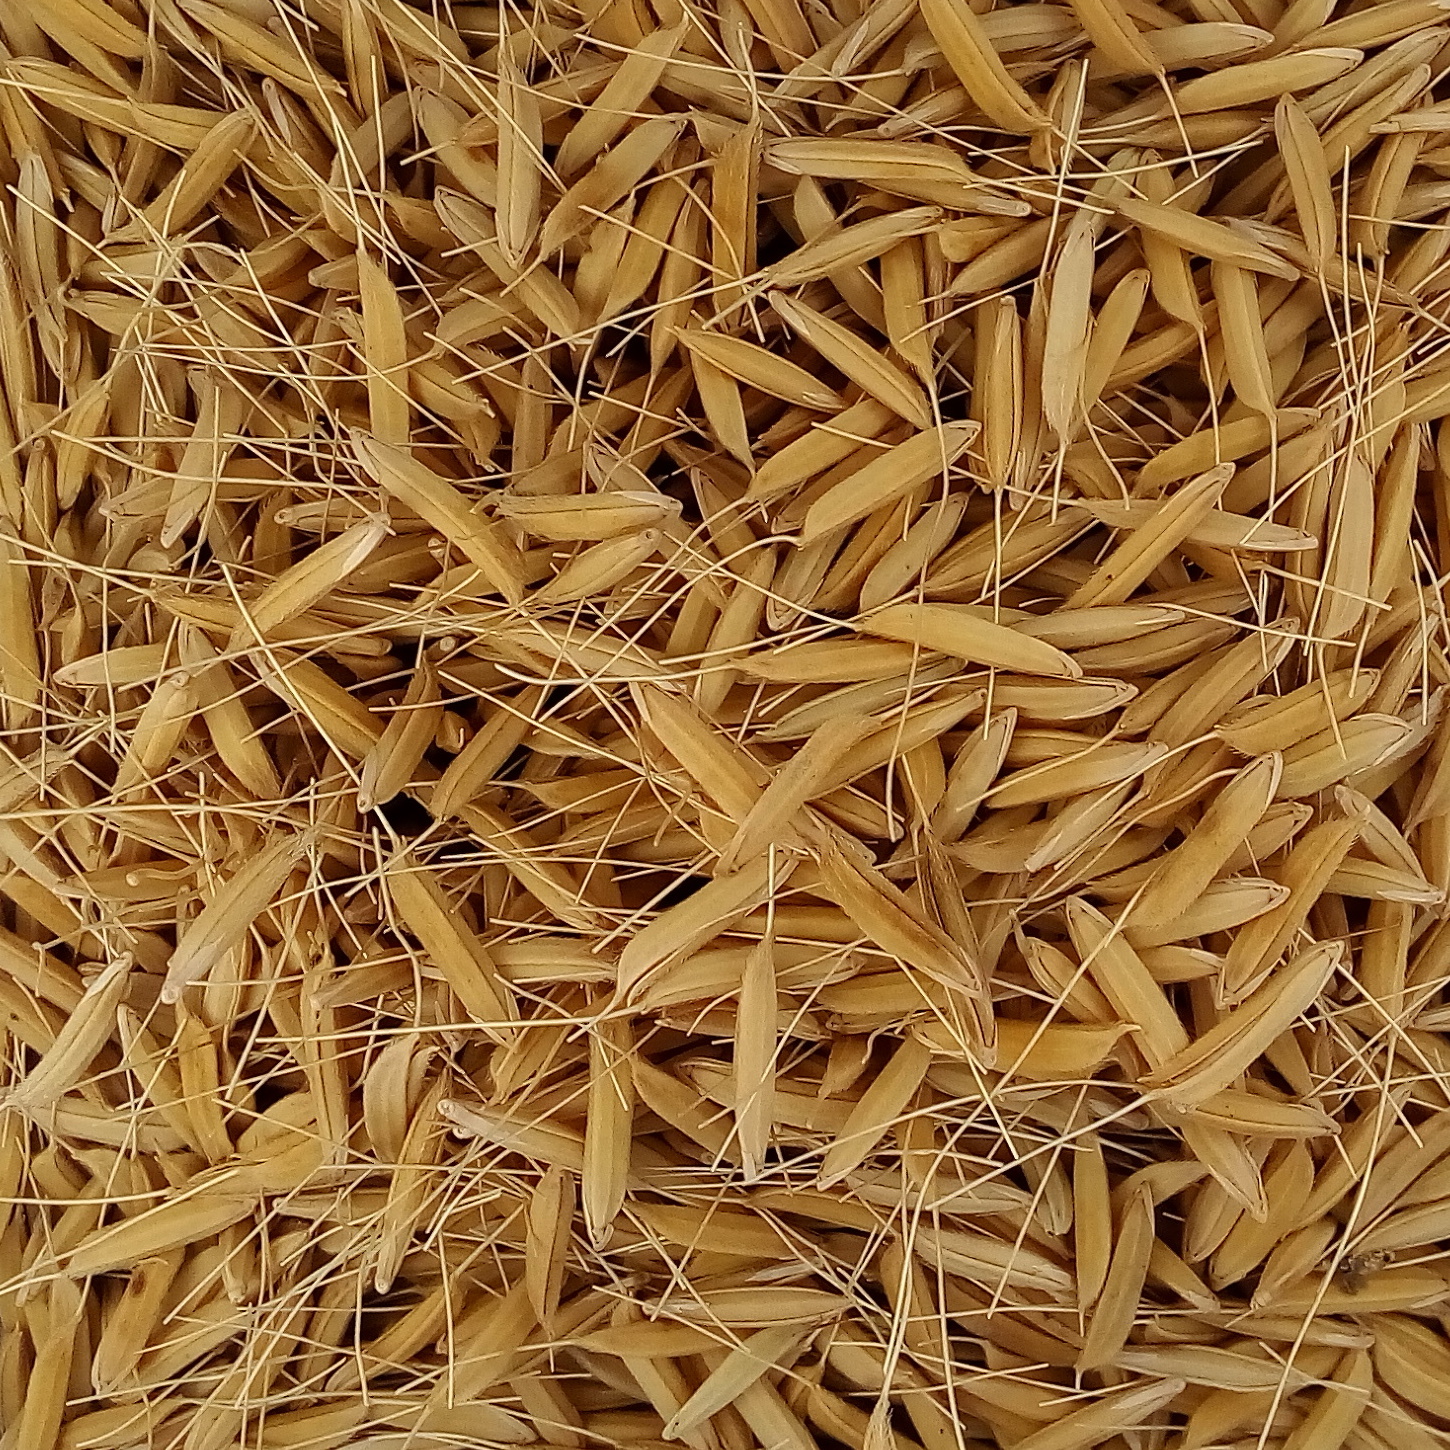
Rice seed variety: 1637